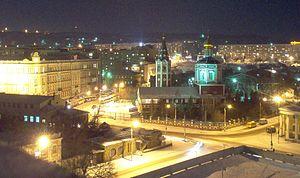
Saratov est une ville de l'Ouest de la Russie, capitale administrative de l'oblast de Saratov. Elle est située à 726 km au sud-est de Moscou, sur la rive droite de la Volga. Saratov est un nœud ferroviaire et routier important, elle possède un port fluvial et un aéroport international. Sa population s'élevait à 843 460 habitants en 2016 et en faisait d'elle la 16ᵉ ville plus peuplée de Russie. Elle forme avec Engels et d'autres villes une agglomération de 1,19 million d'habitants en 2005.